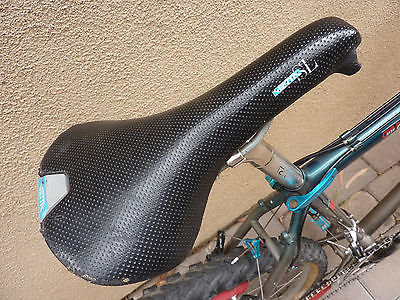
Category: bicycle